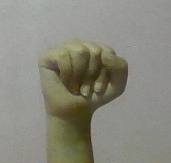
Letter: saad